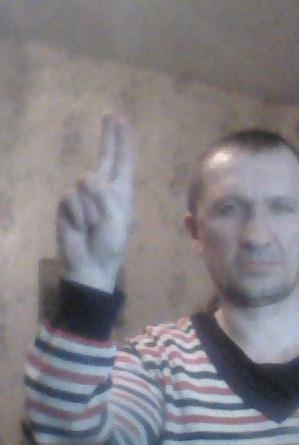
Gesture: two_up